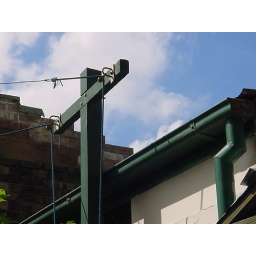
Took this sitting in my chair in the backyard at Alexandria. I like it.